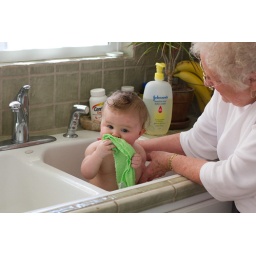
Sofina's first bath in the kitchen sink